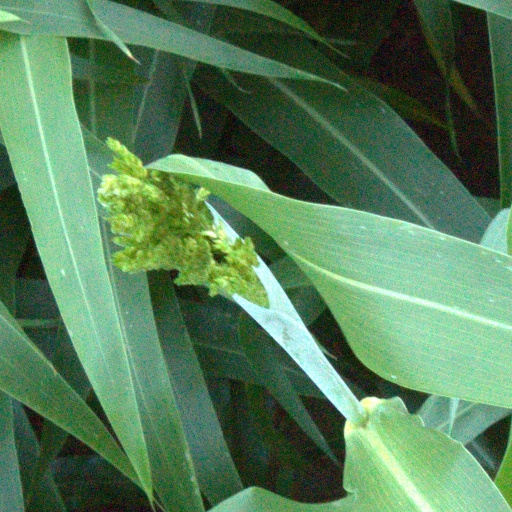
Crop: sorghum